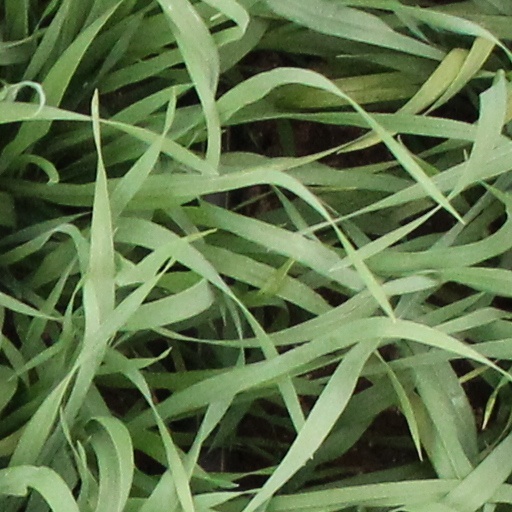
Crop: wheat